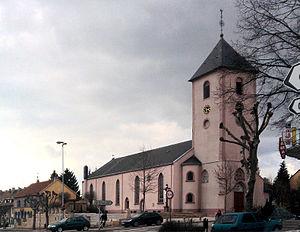
Eglise Saint-Denis de Sarreguemines, en Moselle (France).
Neunkirch-lès-Sarreguemines est un quartier de la commune française de Sarreguemines. C'était une commune à part entière jusqu’en 1963.